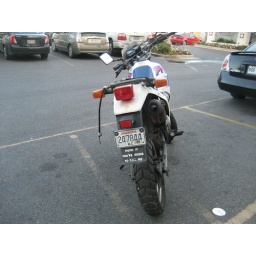
Motrcycle with sign below license plate reading &amp;quot;Honk If You're Going To Kill Me&amp;quot;